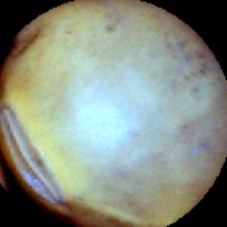
Label: Intact